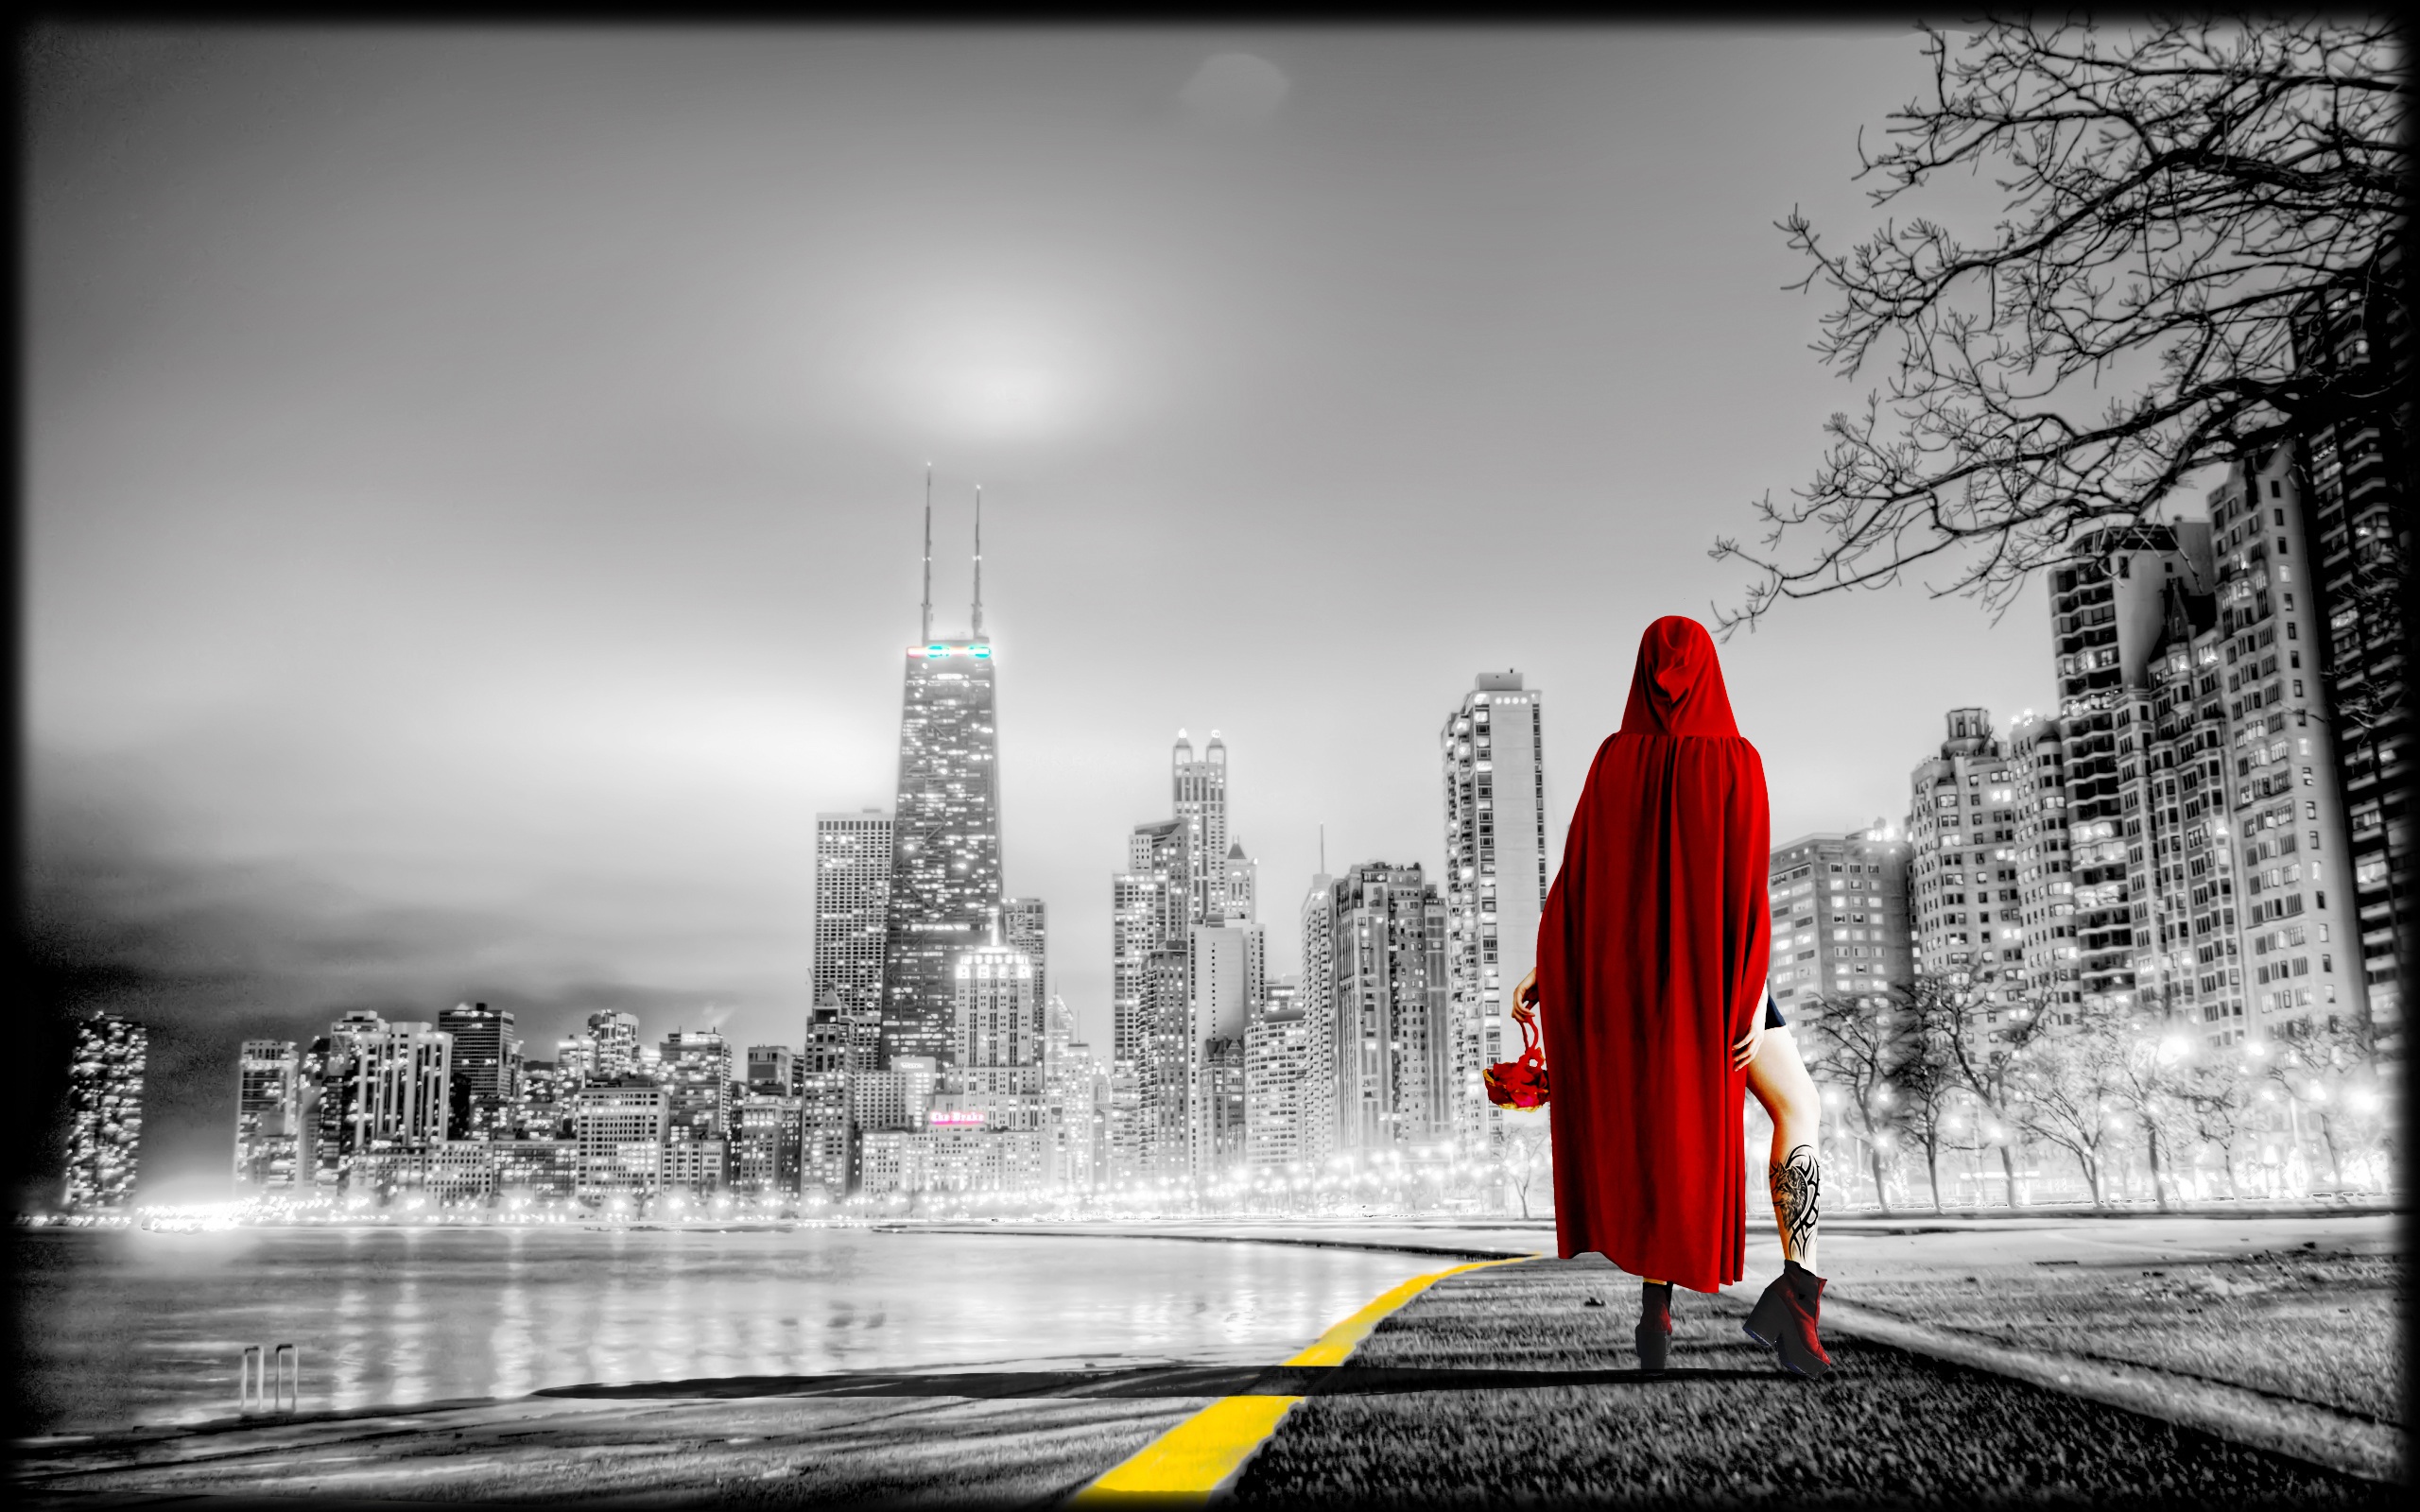
black and white, skyline, photography, city, skyscraper, urban, cityscape, darkness, monochrome, women, photograph, monochrome photography, red riding hood, atmospheric phenomenon